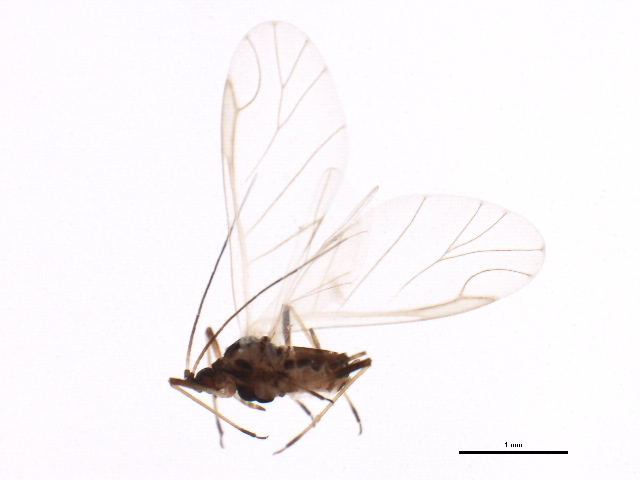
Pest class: green_peach_aphid